Murder at the Gallop

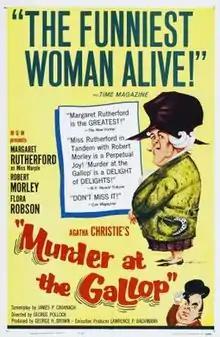
Theatrical release poster by Tom Jung

Murder at the Gallop (1963) is the second of four Miss Marple films made by Metro-Goldwyn-Mayer. It was based on the 1953 novel "After the Funeral" by Agatha Christie, with Margaret Rutherford as Miss Jane Marple, Charles "Bud" Tingwell as Inspector Craddock and Stringer Davis (Rutherford's husband) as Jane Marple's friend Mr Stringer returning from the previous film.